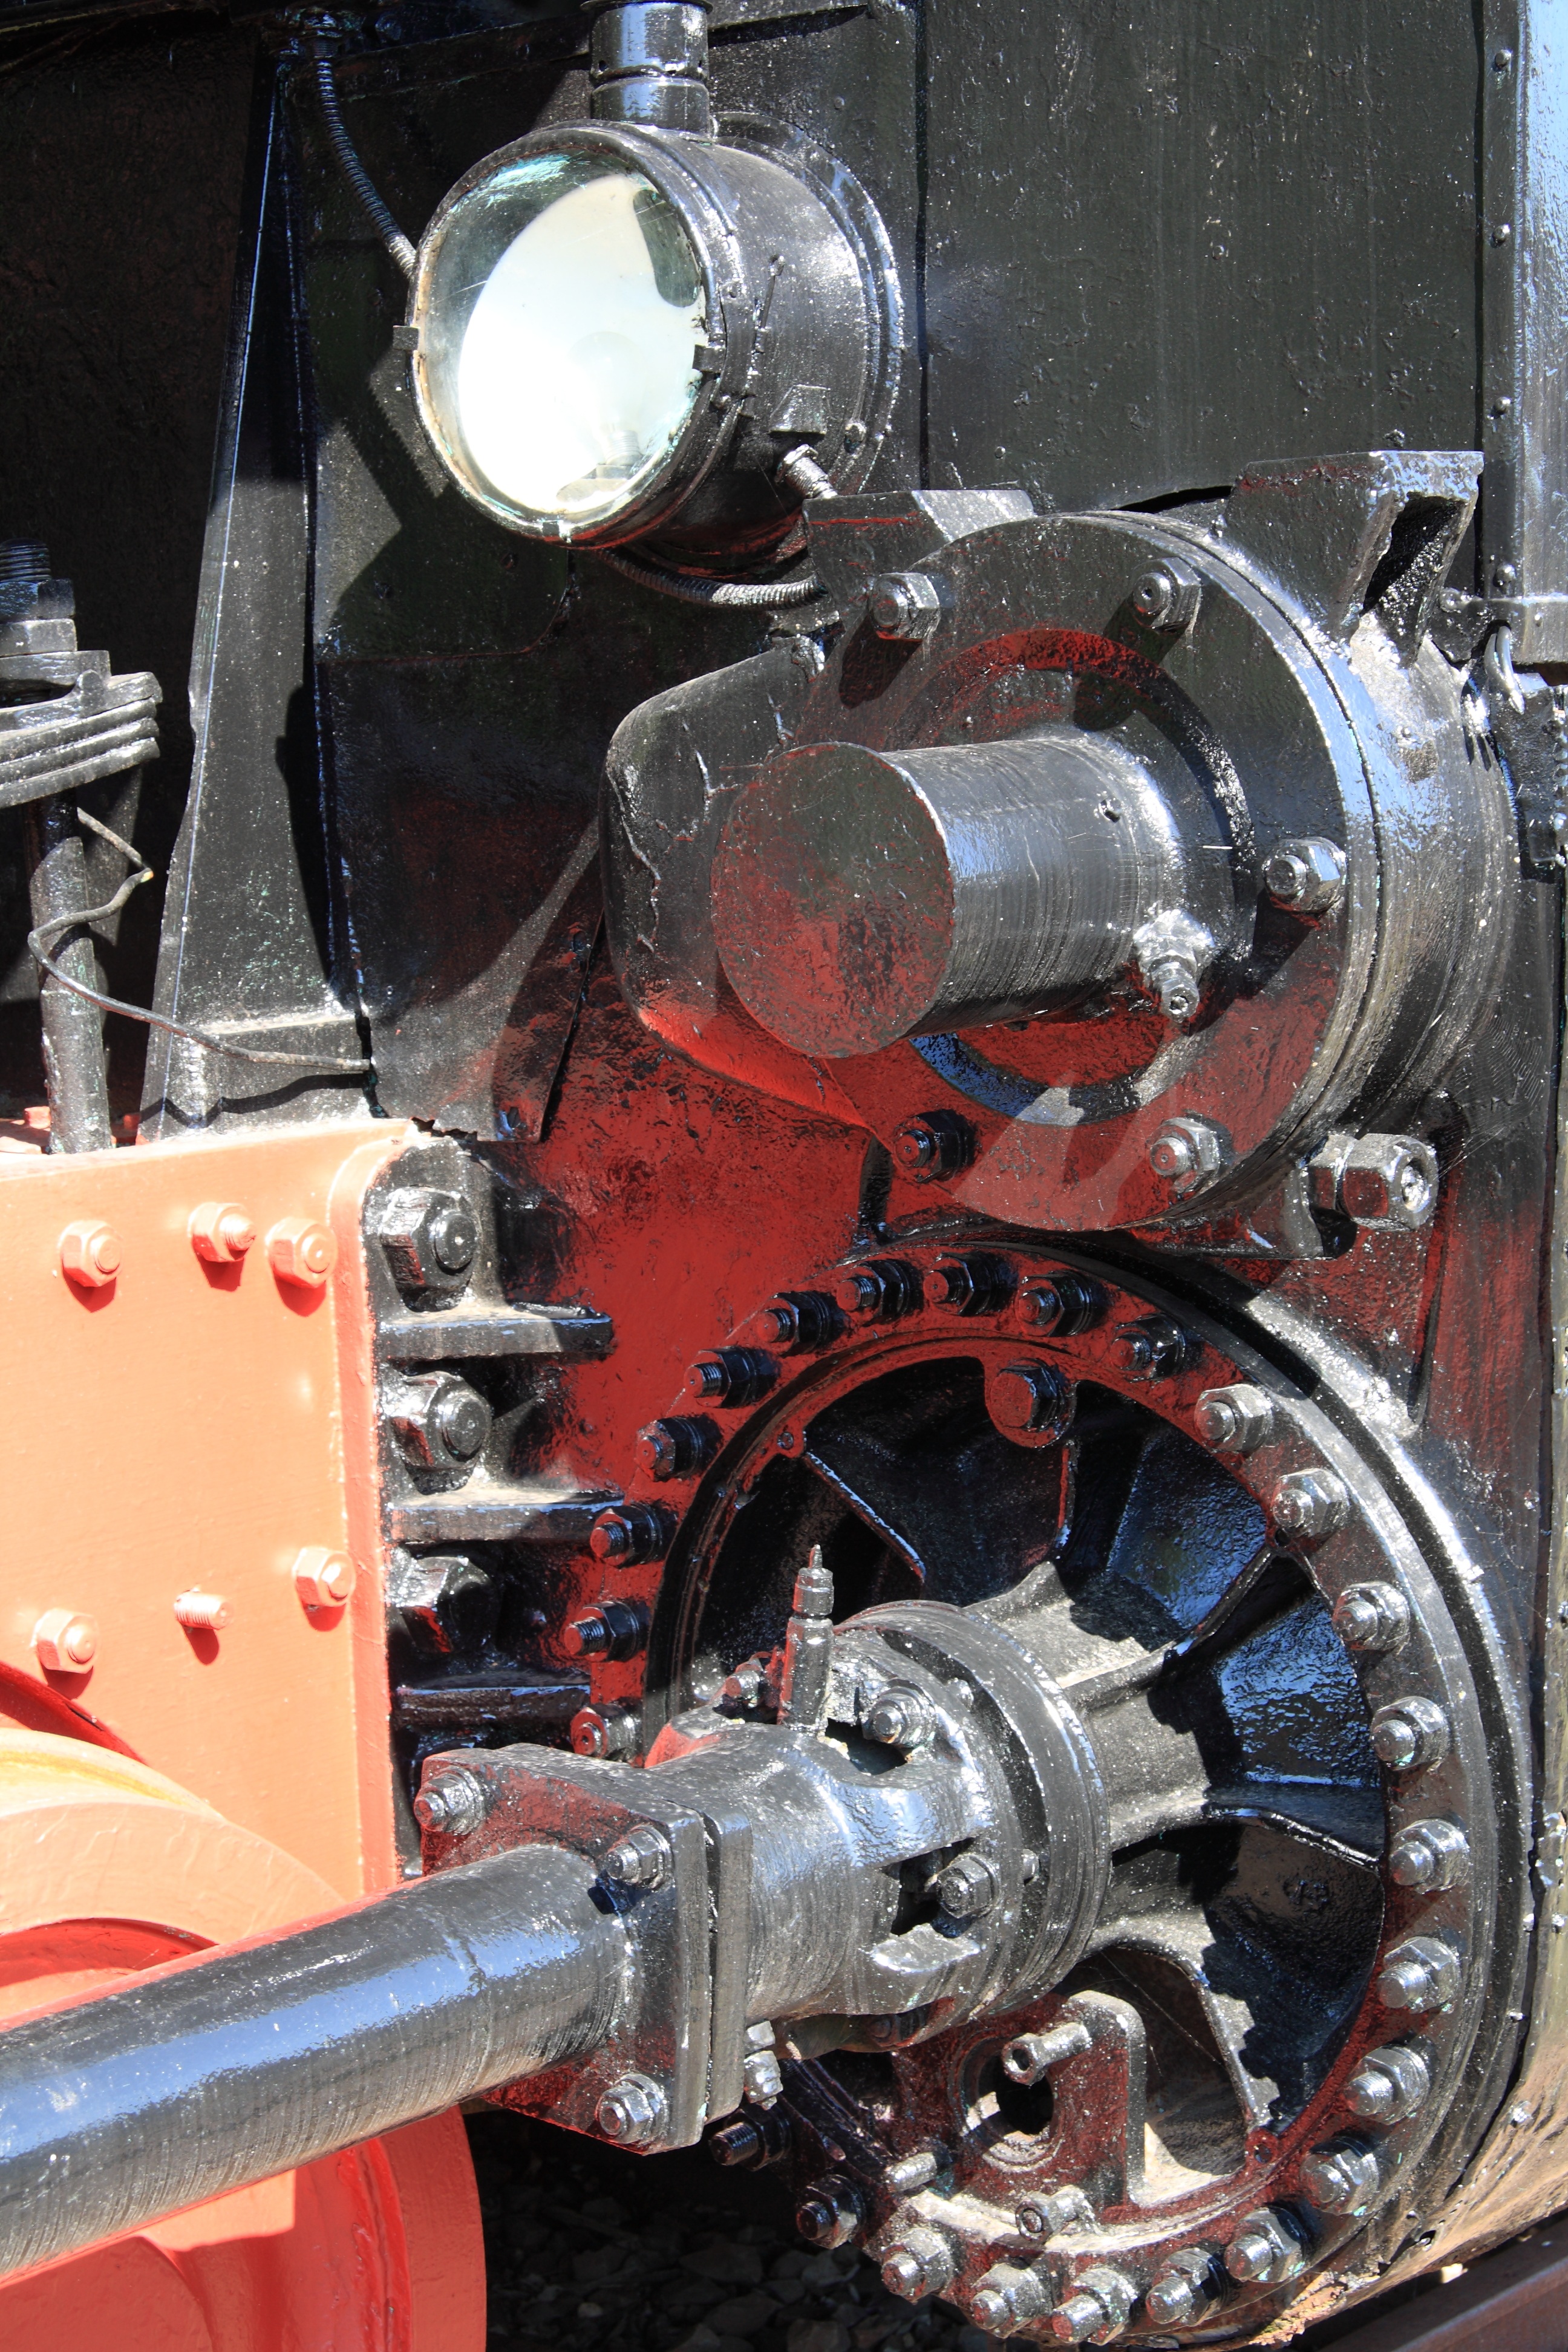
technology, railway, car, vintage, wheel, steam, train, vehicle, museum, motorcycle, locomotive, engine, rod, germany, iron, cylinder, hermekeil, damphlok, aircraft engine, automotive engine part